Frank Lukis

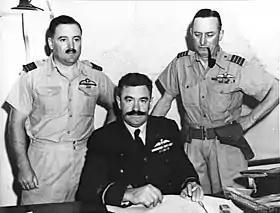
Half length portrait of three military men behind a desk, all with pilot's wings on left breast pocket. One of the men, seated, has a large dark moustache and is wearing a dark winter uniform. The other two, standing on either side of the seated figure, wear short-sleeved tropical uniforms; one of them has a small moustache, the other has a holster on his belt and is clean-shaven and smoking a pipe

The CO of RAAF Station Laverton from December 1939, Lukis was made acting air commodore and posted to Townsville, Queensland, on 8 May 1941 as the inaugural Air Officer Commanding (AOC) Northern Area. Described by Major General Lewis H. Brereton, commander of the US Far East Air Force, as "a dark, husky, energetic man with a keen sense of humour" who was very much "alive to the situation", Lukis was in charge of air defence for the north coast of Australia. His task was complicated by the poor standard and quantity of available equipment, with only CAC Wirraways as fighters. In January 1942, Northern Area was split into North-Western Area and North-Eastern Area, Lukis remaining in charge of the latter as a temporary air commodore. The following month, he warned higher command of the poor state of preparedness and low morale of Australian Army troops at Port Moresby, New Guinea, due to lack of air cover and apparent lack of interest from government echelons. In March, seventeen P-40 Kittyhawks of No. 75 Squadron, newly formed under North-Eastern Area Command, were deployed; the unit would shortly distinguish itself in the Battle of Port Moresby.